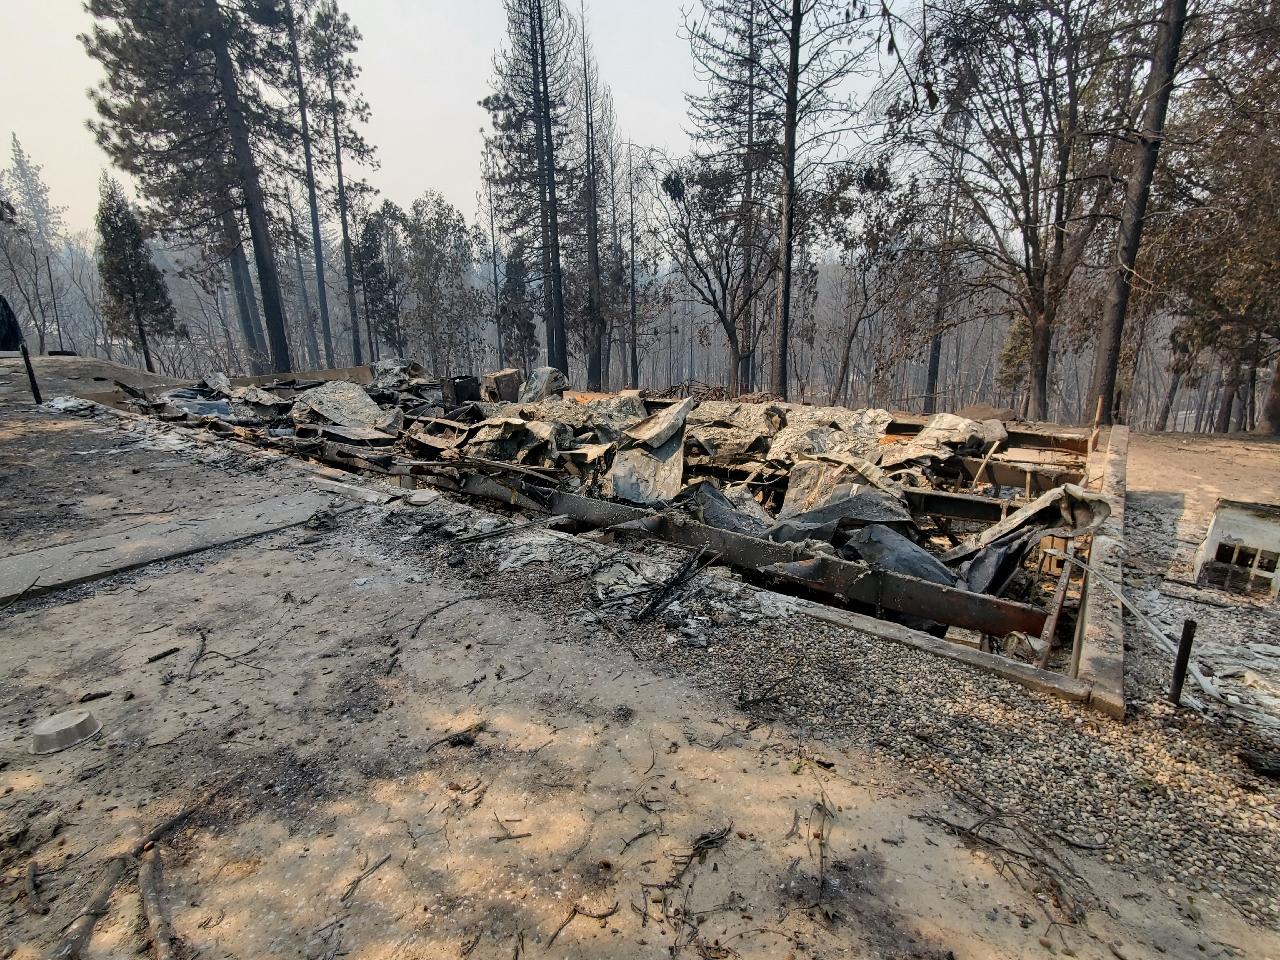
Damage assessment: destroyed